Thalassodromeus

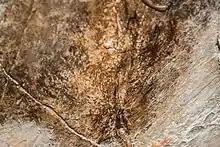
Blood vessels on the crest of the "T. sethi" holotype cast at the CMNH

In 2023, having considered that the clade containing "Thalassodromeus" and "Tupuxuara" has received two different denominations throughout the years (Thalassodromidae and Thalassodrominae), palaeontologist Rodrigo Pêgas and colleagues argued that despite the disagreements between the position of said clade within Azhdarchoidea, the species contained within it have almost always been consistent. Therefore, they deemed the difference in naming pattern undesirable. They favored the denomination Thalassodromidae, in order to have consistency with other studies that used the same name. In their analysis, they corroborated the close relationship between thalassodromids and the family Tapejaridae, following the classification model established by Kellner. They included both families within the larger group Tapejaromorpha (defined as the most inclusive clade containing "Tapejara wellnhoferi" but not "Azhdarcho lancicollis"). Additionally, they also found "T. oberlii" to belong to "Thalassodromeus".